SIAI-Marchetti SF.260

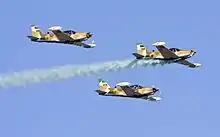
A formation of three Libyan SF.260s in flight, 2009

The SF.260WL was intended for pilot training, but was also used for ground support during the war in Chad. Dozens of Italian pilots served as instructors for Libyan cadets from 1977. Their number decreased in 1982, as they were supplemented by a group of 15 Libyan instructors, who had been trained at SIAI Marchetti's facilities in Italy. Libyan SF.260s played an important role during the country's involvement in Chad. They were used as light ground attack aircraft, using machine gun pods, rockets and bombs. Their first known actions took place in February 1978, when they participated in air strikes on the Chadian army garrison of Faya-Largeau together with Mil Mi-25 helicopters. As a result of the sustained bombardment, the majority of the 5,000 troops deployed there fled, and around 1,500 of them were taken prisoners on February 18.